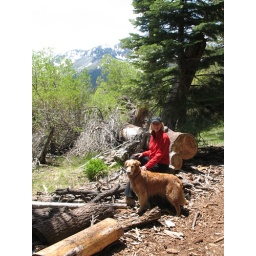
A girl and her dog by the lake